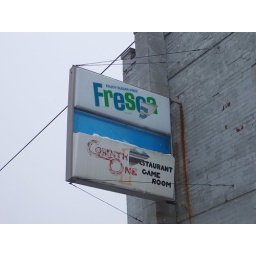
The only Fresca soda sign I've ever seen. Located in Corinth, Kentucky alongside a building for &amp;quot;Corinth One&amp;quot;.